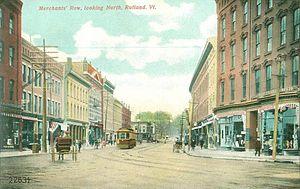
Rutland est une ville de l'État du Vermont, aux États-Unis. Rutland est situé à environ 112 km au nord du Massachusetts et à 48 km de l'État de New York. C'est la troisième plus grande ville du Vermont, avec 16 495 habitants lors du recensement de 2010.
Le comté de Rutland, en anglais : Rutland County, est situé dans le sud-ouest de l'État américain du Vermont. Son siège de comté est la ville de Rutland. Selon le recensement de 2010, sa population est de 61 642 habitants, estimée, en 2017, à 59 087 habitants. Il est baptisé en référence au Rutland, un comté d'Angleterre.